Sussex

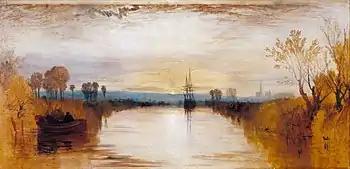
"Chichester Canal", 1828, by J. M. W. Turner

Sussex has been a single diocese of the established church since the eighth century, after St Wilfrid founded Selsey Abbey on land granted by King Æðelwealh, Sussex's first Christian king. The Normans moved the location of Sussex's cathedral to Chichester in 1075. Since 1965 Arundel Cathedral has been the seat of the Roman Catholic Bishops of Arundel and Brighton, which covers Sussex and Surrey. The established church and the Catholic Church were historically strongest in western and southern areas. In contrast, Protestant non-conformity was historically strongest in areas furthest from diocesan authorities in Chichester, in the south-west. This included in the Weald and in the east, where there were also links to Protestant northern Europe. St Richard of Chichester is Sussex's patron saint.